Ek Din Pratidin

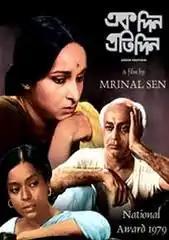
Ek Din Pratidin DVD cover

Ek Din Pratidin (Bengali: এক দিন প্রতিদিন, lit: "A Day Like Any Other," English title: "And Quiet Rolls the Dawn") is a 1979 Bengali drama film directed by Mrinal Sen, who also wrote the screenplay based on an Amalendu Chakraborty novel. Set in contemporary India, the film follows the trauma experienced by a family when the breadwinning daughter fails to return from work. The film spans the period of one evening and night.